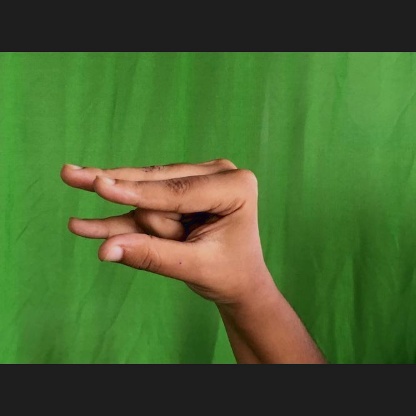
Mudra: Kangulam